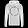
Label: Pullover